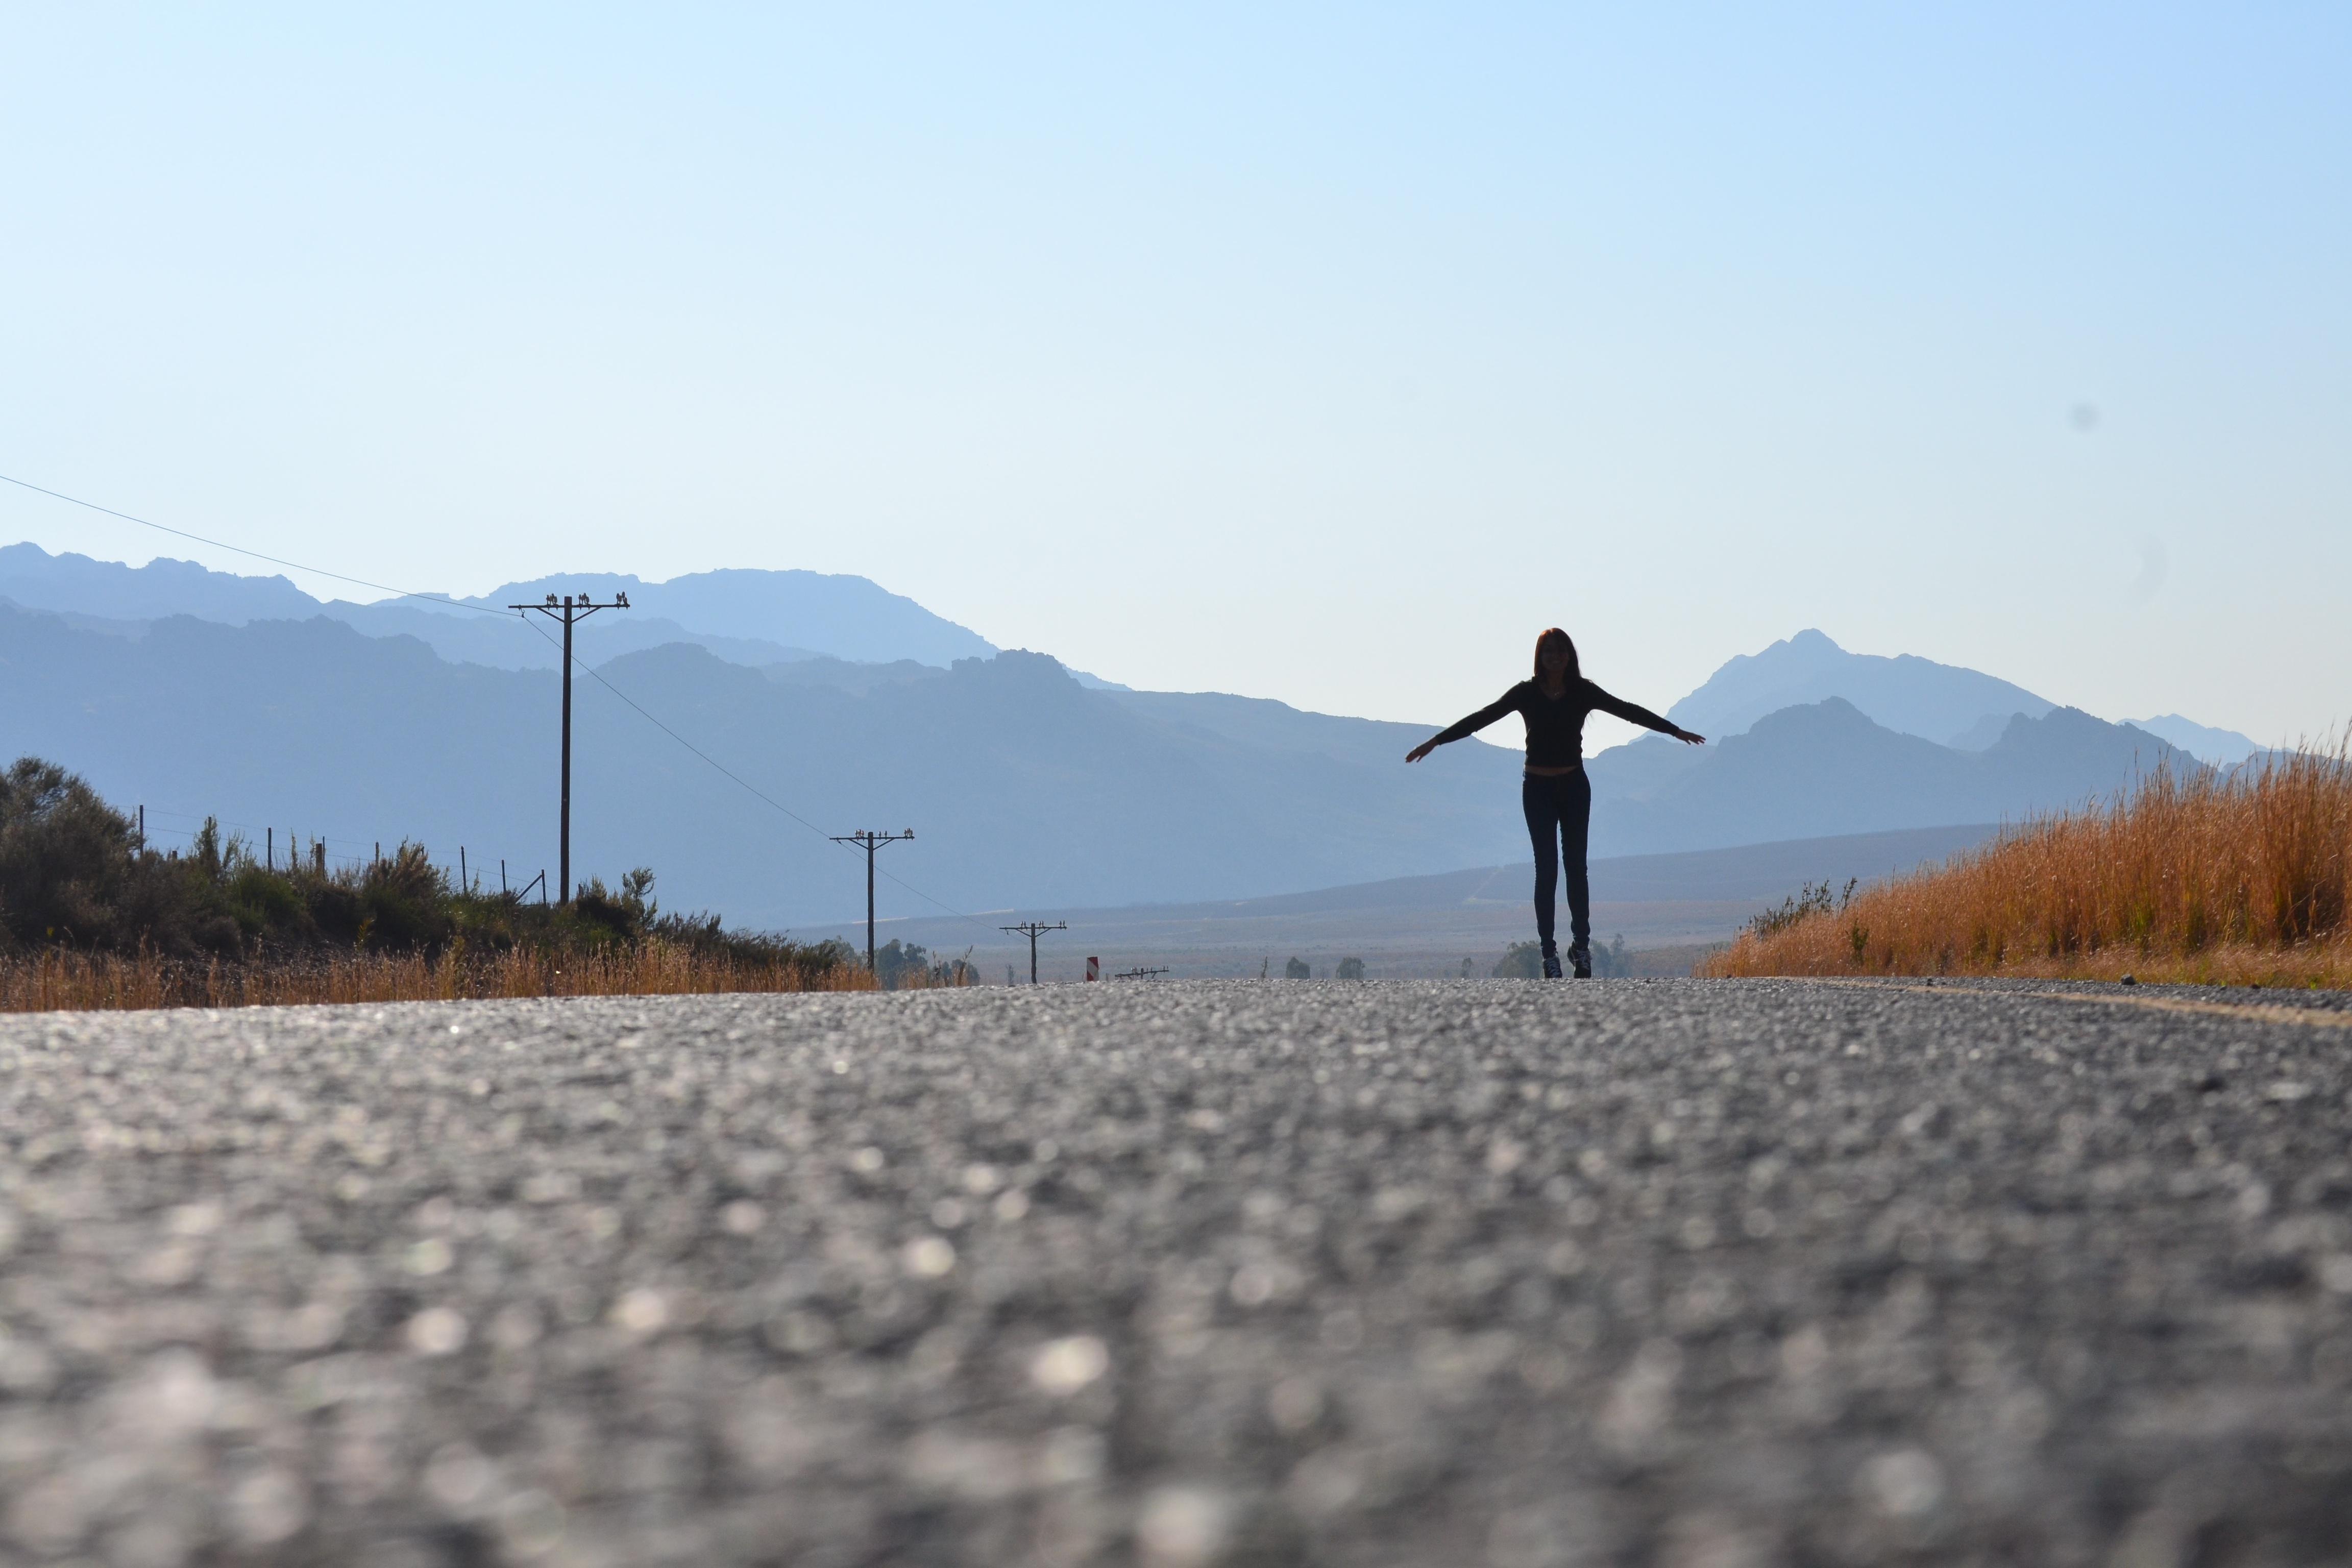
landscape, sea, horizon, mountain, snow, winter, cloud, morning, hill, wind, mountain range, season, habitat, rural area, landform, natural environment, mountainous landforms